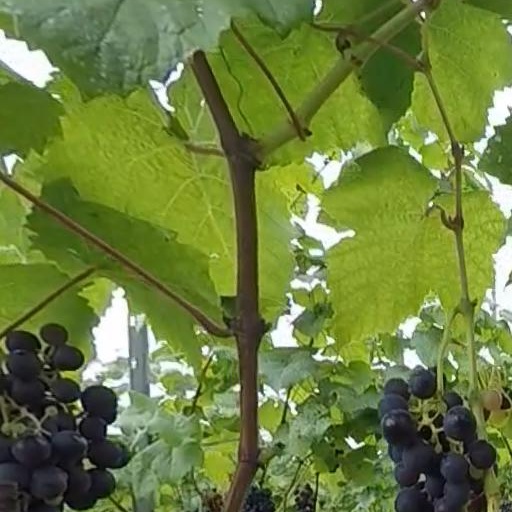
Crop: grape